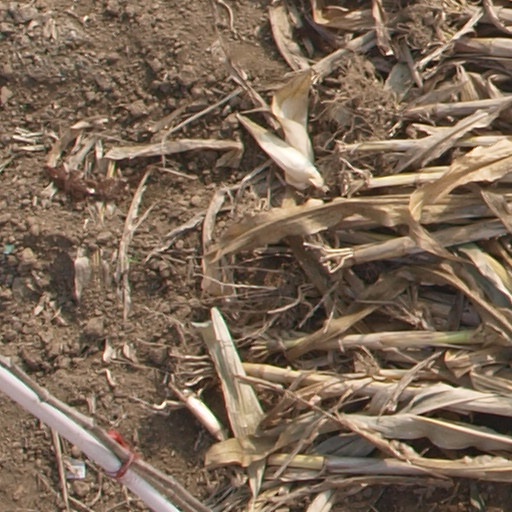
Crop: maize; corn